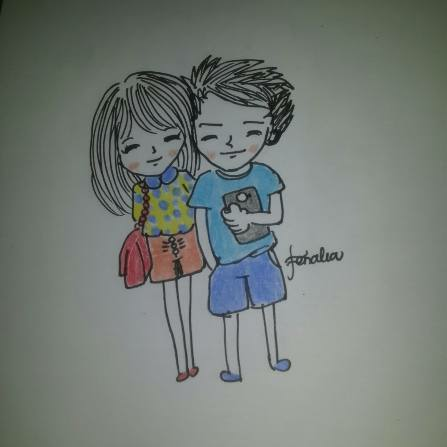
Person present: No